Match

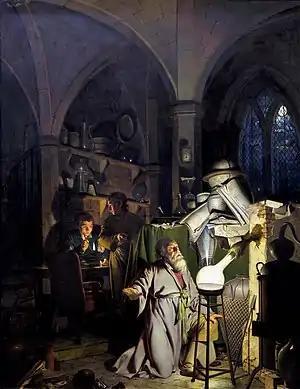
"The Alchemist in Search of the Philosophers Stone" (1771), by Joseph Wright, depicting Hennig Brand discovering phosphorus.

Before the use of matches, fires were sometimes lit using a burning glass (a lens) to focus the sun on tinder, a method that could only work on sunny days. Another more common method was igniting tinder with sparks produced by striking flint and steel, or by sharply increasing air pressure in a fire piston. Early work had been done by alchemist Hennig Brand, who discovered the flammable nature of phosphorus in 1669. Others, including Robert Boyle and his assistant, Ambrose Godfrey, continued these experiments in the 1680s with phosphorus and sulfur, but their efforts did not produce practical and inexpensive methods for generating fires.